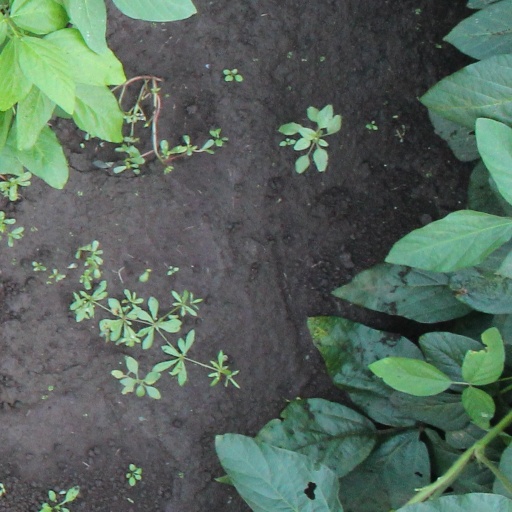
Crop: soybean